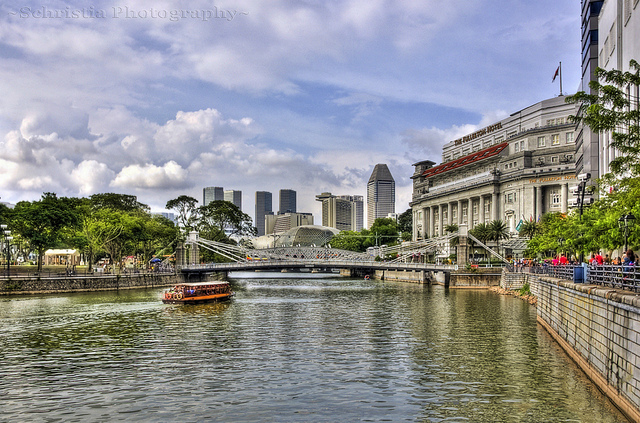
A boat floating on a river that runs through a city.

A canal lined with vegetation and buildings, with a canal bus going under a bridge.

River scene showing boat going down calm water under a blue and white sky.